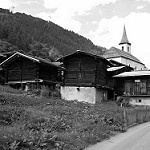
Label: B & W